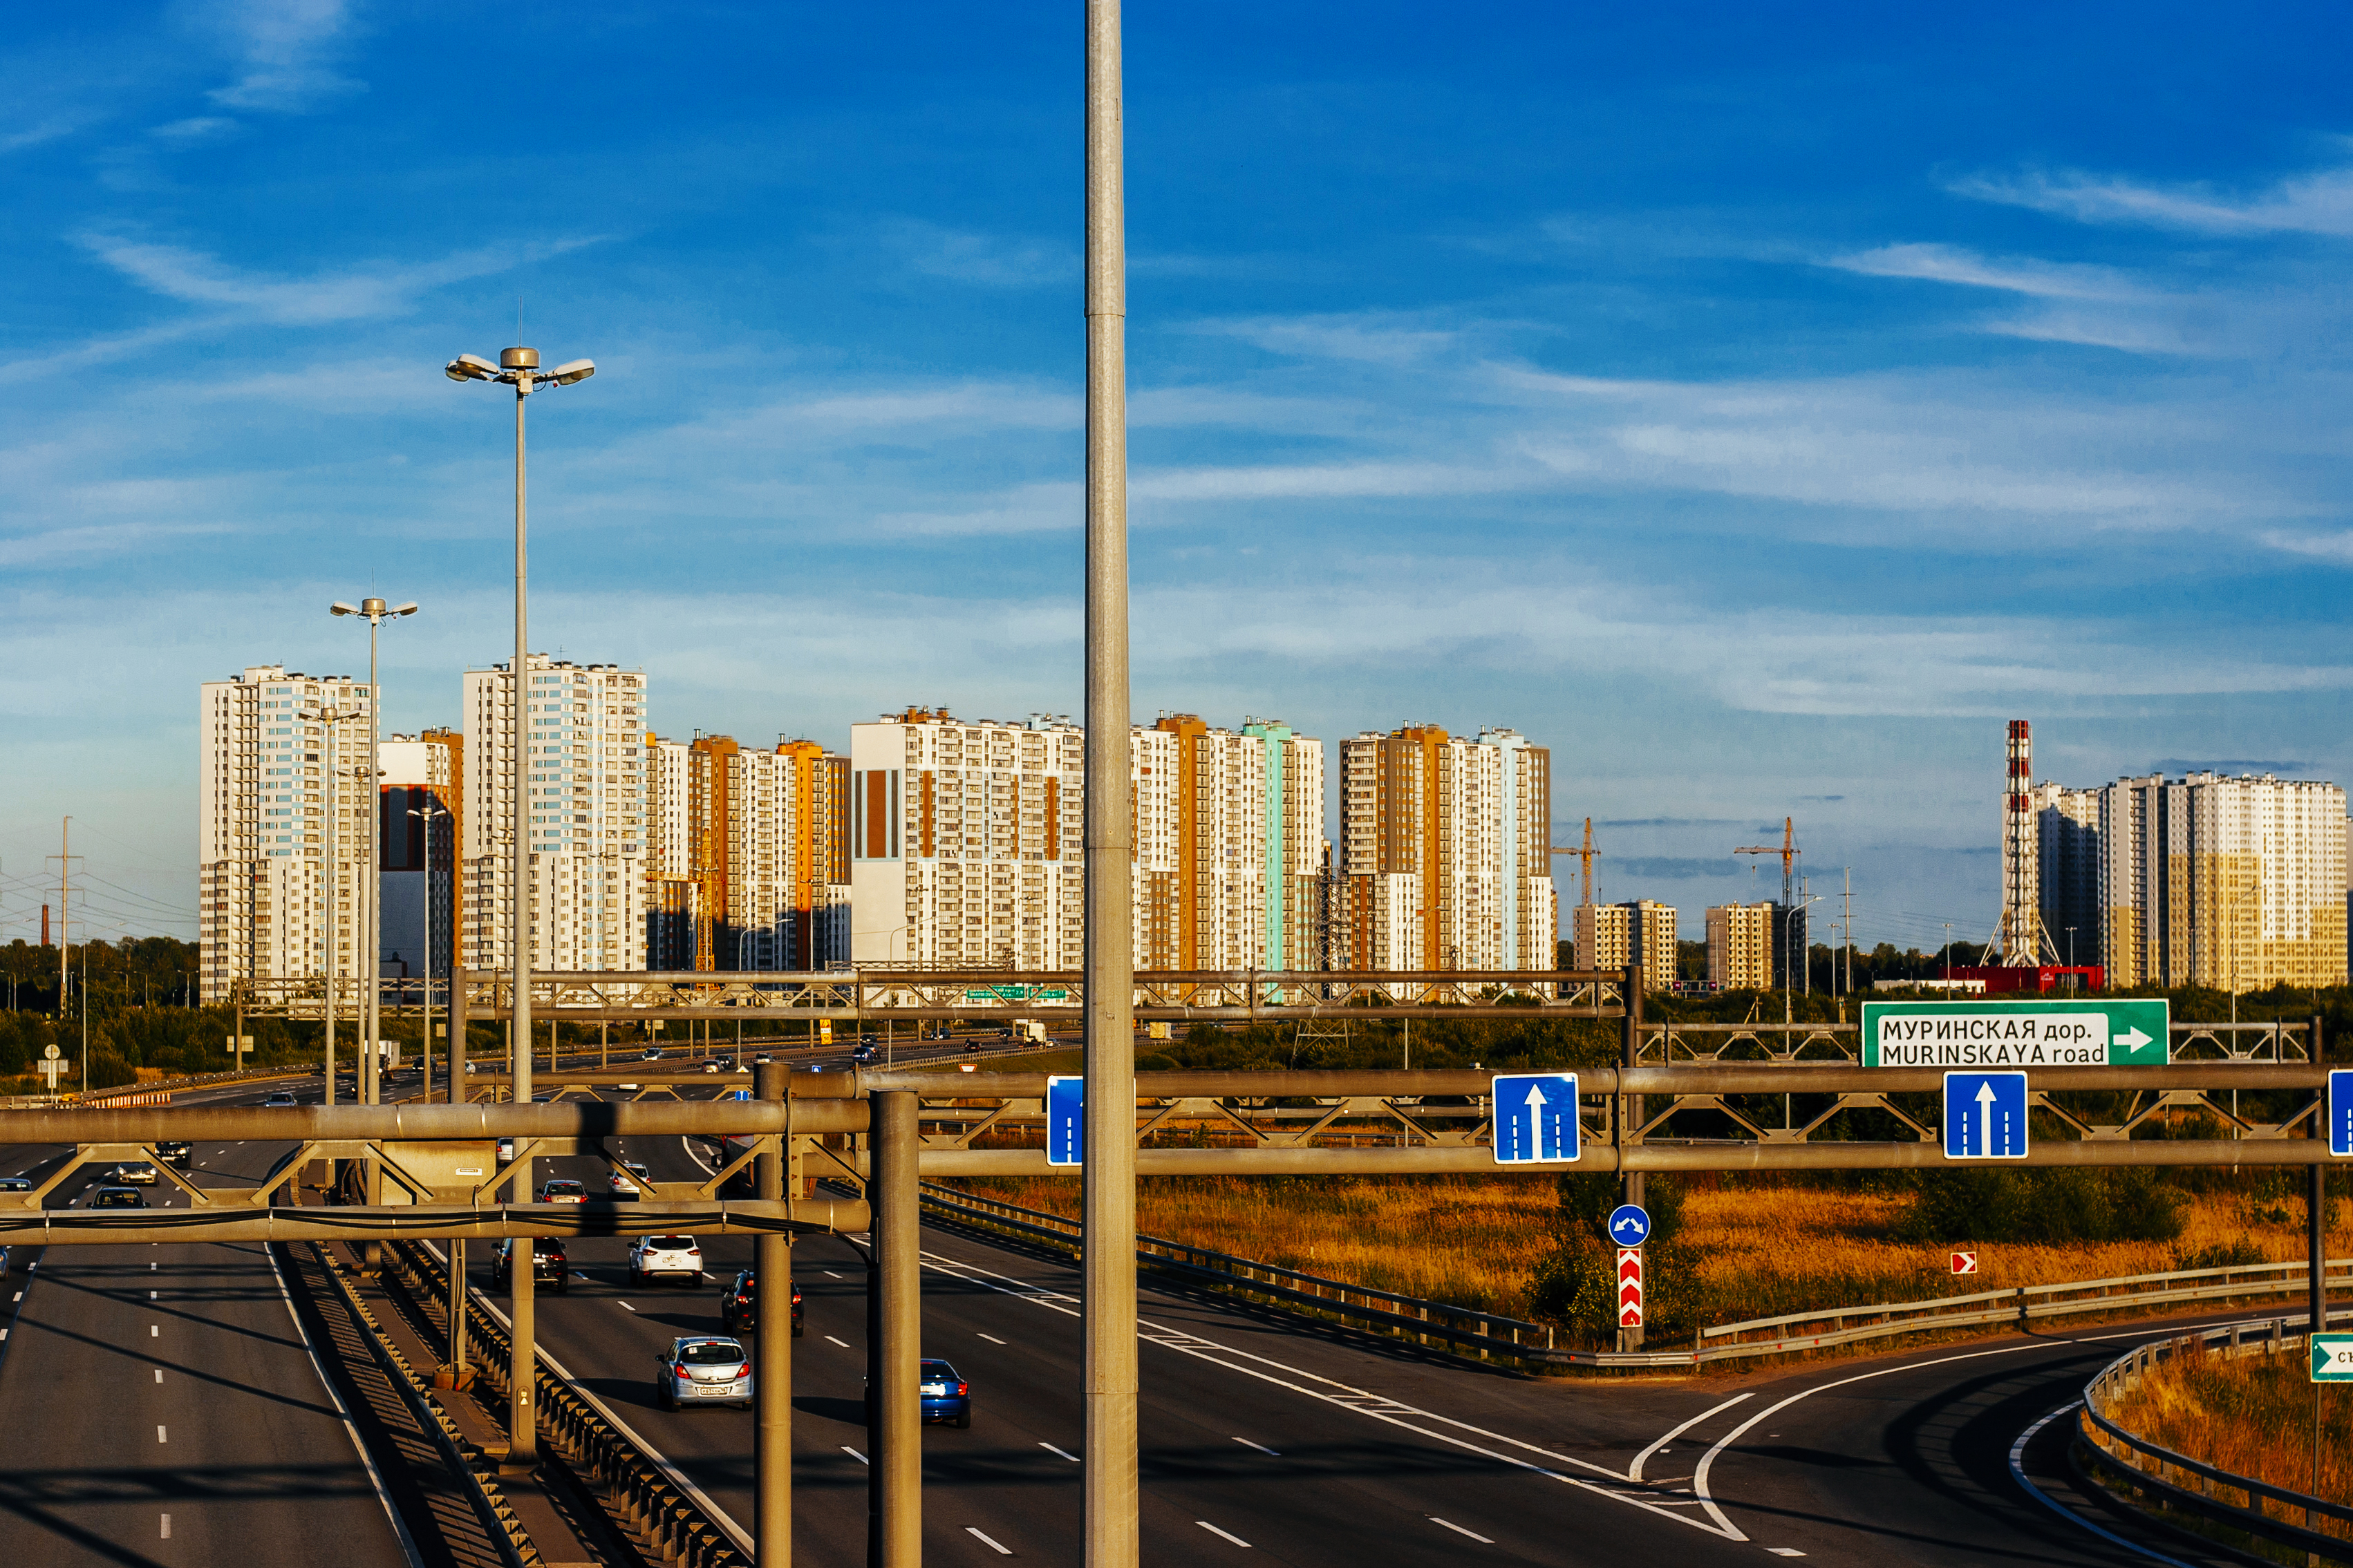
images, cloud, sky, building, street light, light, skyscraper, infrastructure, lighting, vehicle, road surface, tower block, cityscape, tower, urban design, residential area, car, thoroughfare, city, horizon, electricity, asphalt, road, metropolitan area, dusk, bridge, metropolis, commercial building, mixed use, overpass, street, evening, freeway, landscape, downtown, public utility, traffic, nonbuilding structure, highway, lane, night, flag, pole, condominium, headquarters, junction, skyline, track, corporate headquarters, concrete bridge, intersection, transport, suburb, house